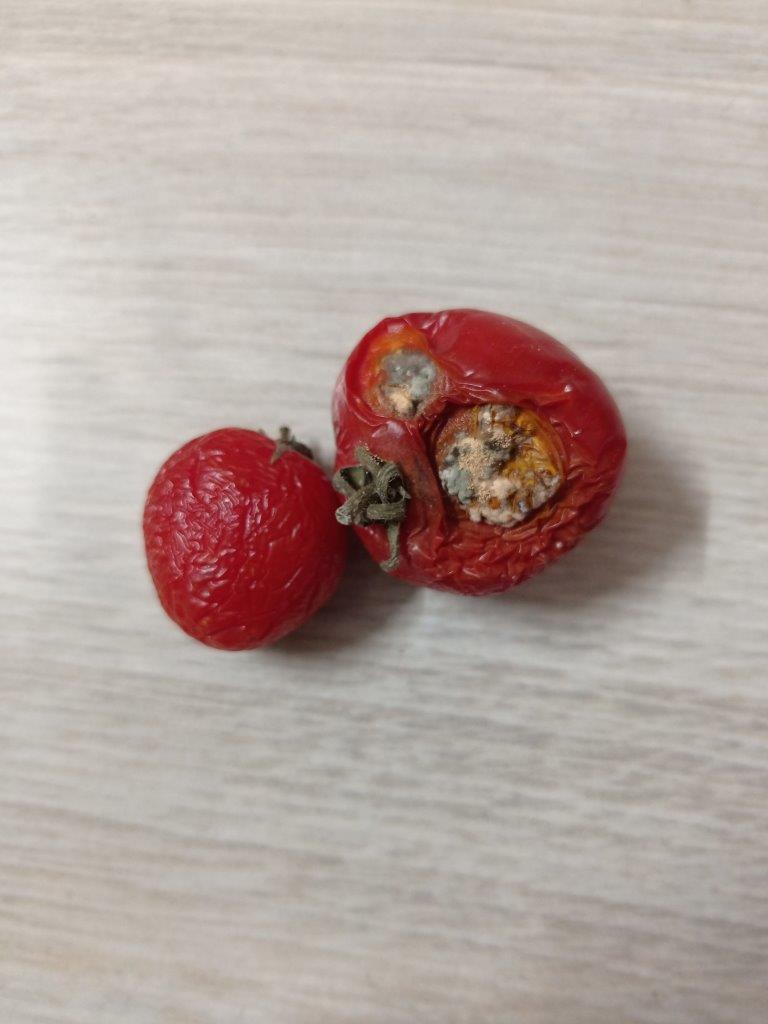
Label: Rotten